Describe the emotion expressed in this image:  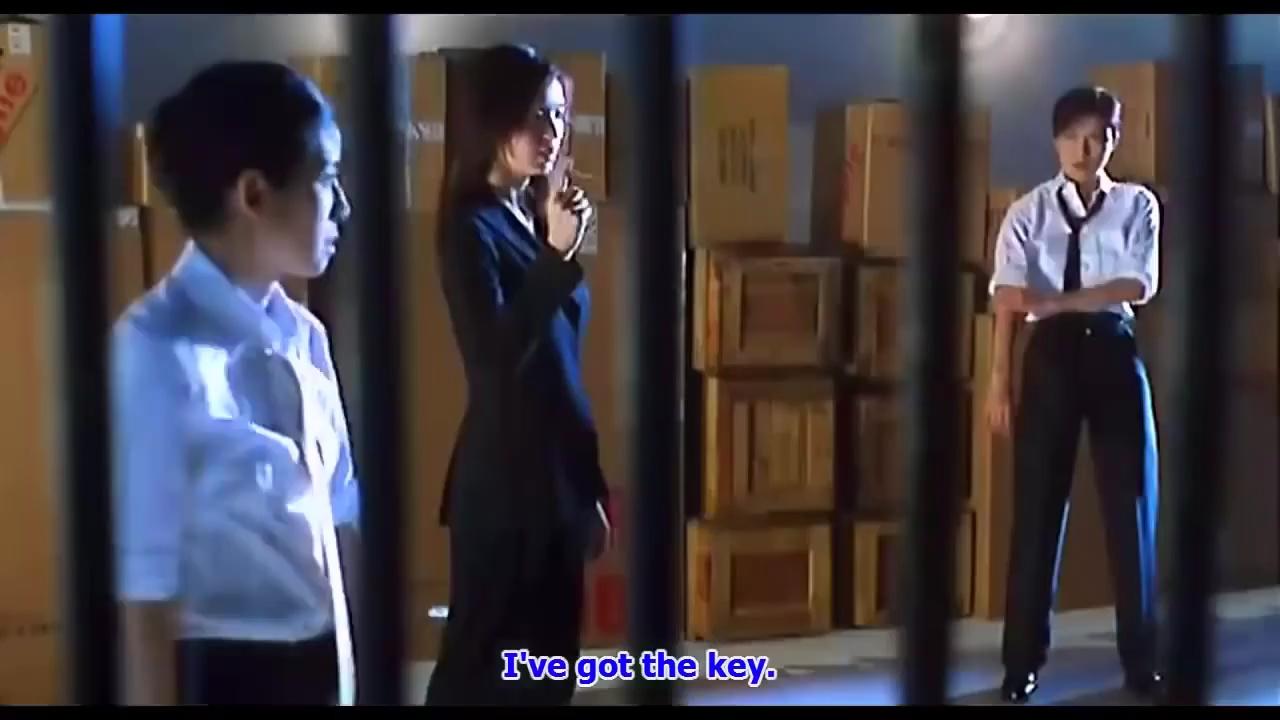
This person displays Suffering, valence and arousal with low intensity.